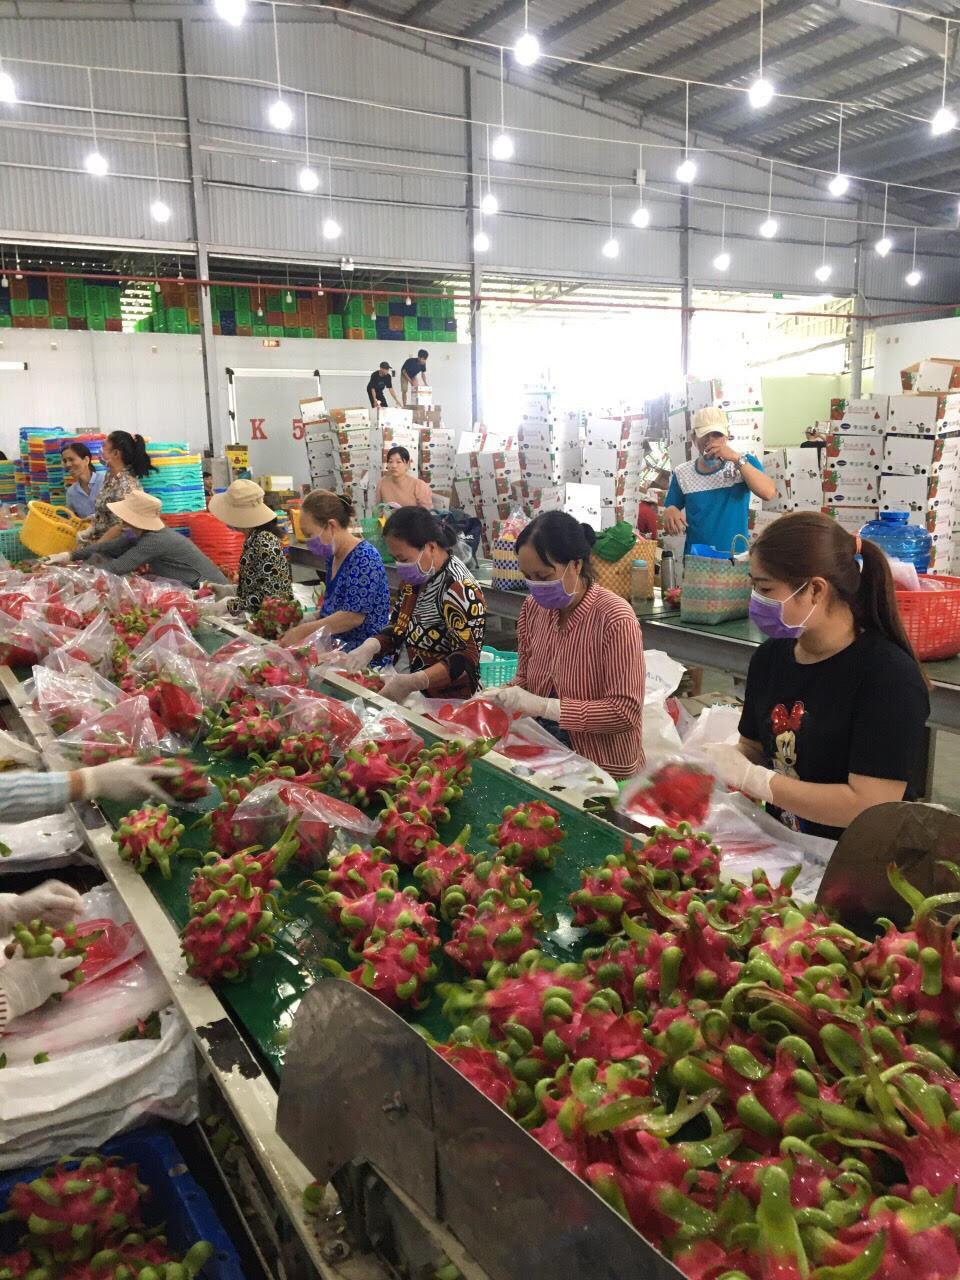
có nhiều quả thanh long xuất hiện ở trên quầy hàng